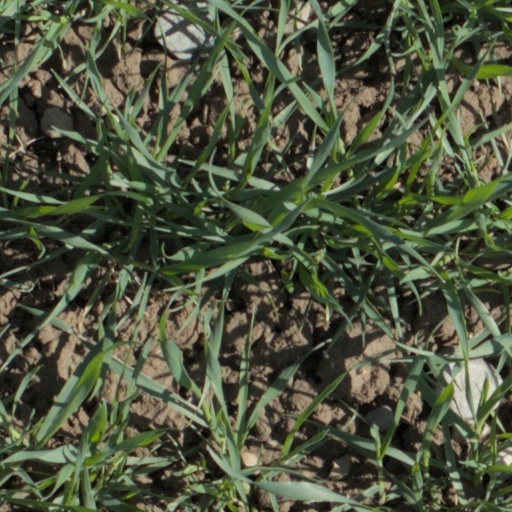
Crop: wheat